Carol City murders

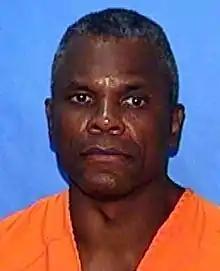
John Errol Ferguson

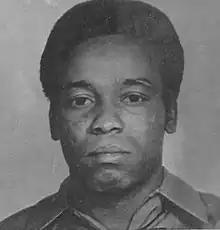
Marvin Francois

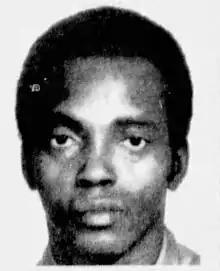
Beauford White

Ferguson, the fourth oldest of eight children, had been known to psychiatrists since he was 10. His father died when he was 13 and his mother had managed to take care of the children on her own. Ferguson dropped out of school after repeating 9th grade three times. Ferguson had his first police encounter when he was 13 after being caught driving someone else's car without their consent. He would continue to get in trouble with the police throughout his youth. In 1969, Ferguson tried to kill a police officer after a traffic stop. He disarmed officer Edward Hartman, ordered him on his knees, and told him to beg for his life. Hartman complied, but also slipped a revolver out of his boot. Ferguson fired four shots at Hartman but missed all of them. Hartman then shot Ferguson four times.